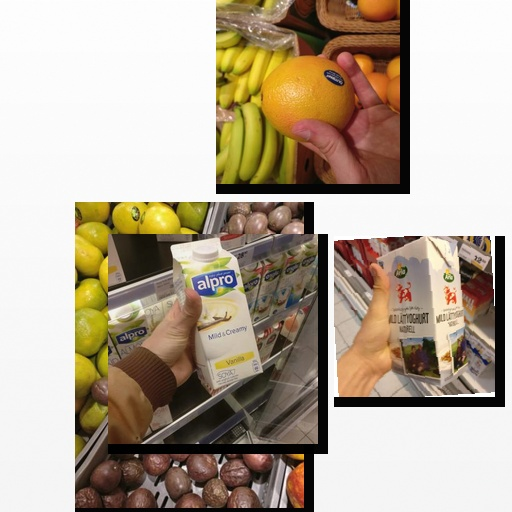
Food items: passion_fruit, red_grapefruit, yoghurt, soyghurt